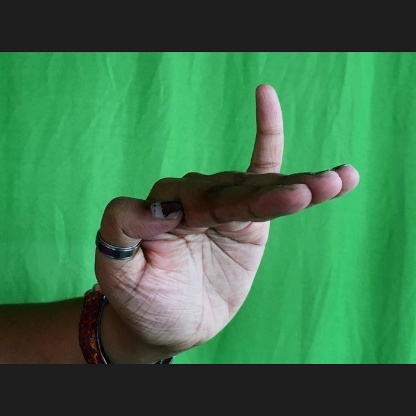
Mudra: Hamsapaksha